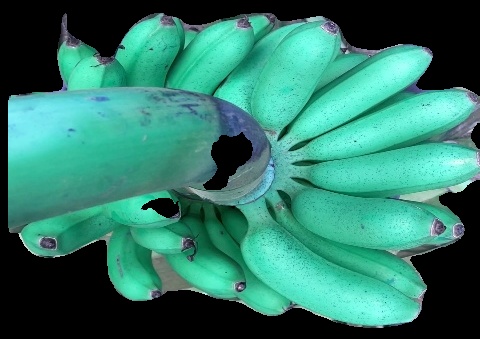
Variety: rasbale
Grade: grade1